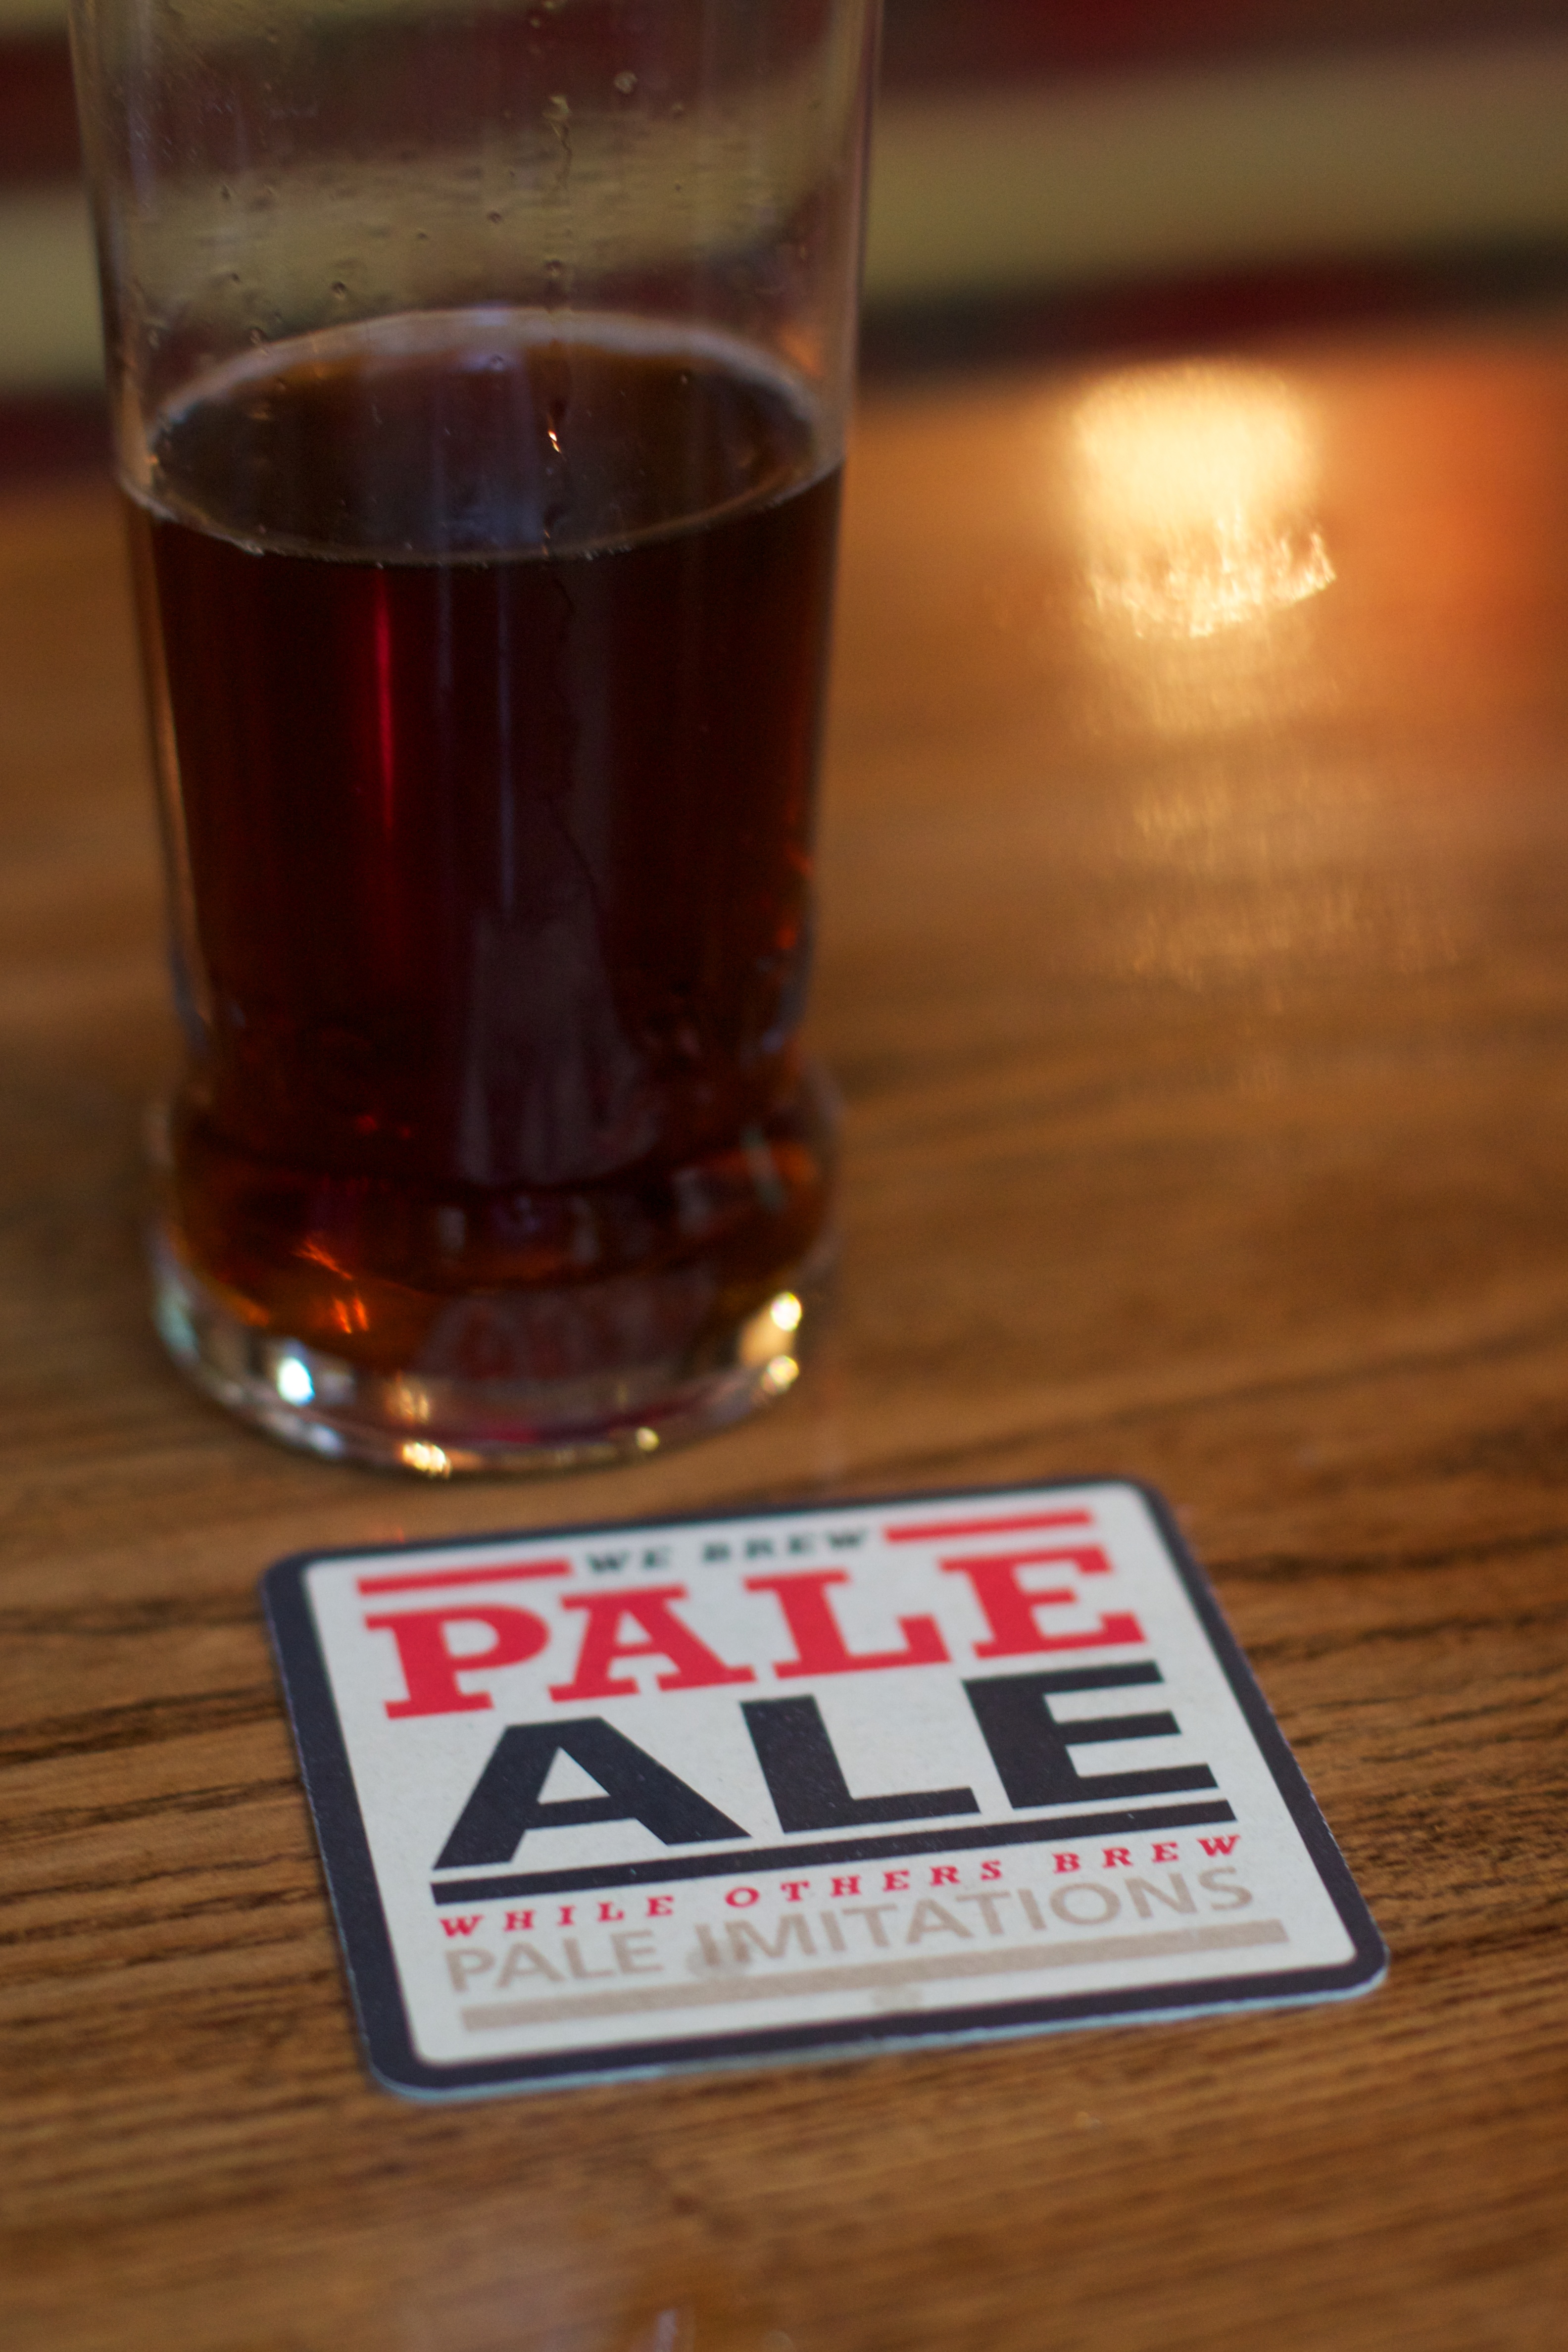
red, drink, beer, alcohol, liqueur, ale, alcoholic beverage, distilled beverage